Ivan Kushchevsky

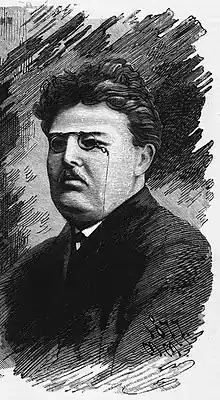
Engraving by G. Grachev (1877)

Kushchevsky was born in Barnaul, Siberia, Russian Empire where his father was a minor official. He received his early education at the Tomsk gymnasium. He went to Saint Petersburg in the mid-1860s to study at the University, but had to leave school due to lack of money. He worked at odd jobs and lived in cheap boarding houses in the slums for several years. In 1870 he began writing sketches describing his experiences among the lower classes.